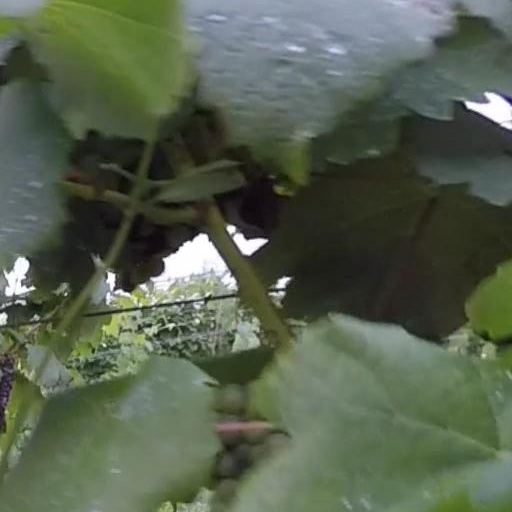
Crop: grape